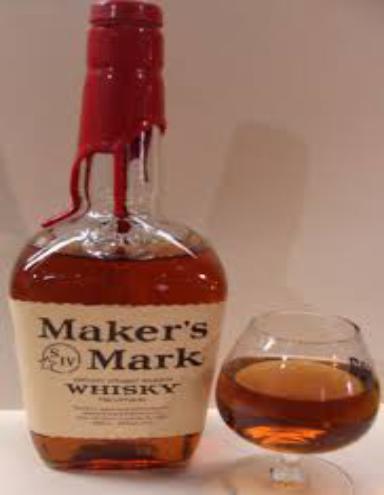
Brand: Maker's Mark
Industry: Food